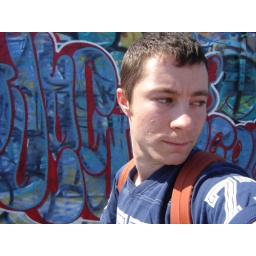
This is right out on the east end of town, on the bike path beside the sewage treatment plant